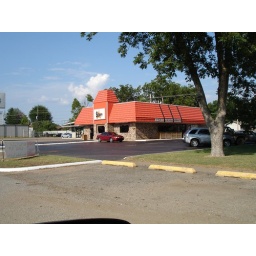
This used to be a tastee freeze. I was in a car accident in the road right here. I was ok.